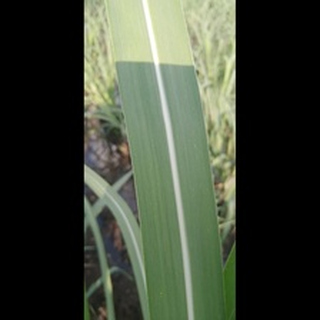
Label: healthy_sugarcane